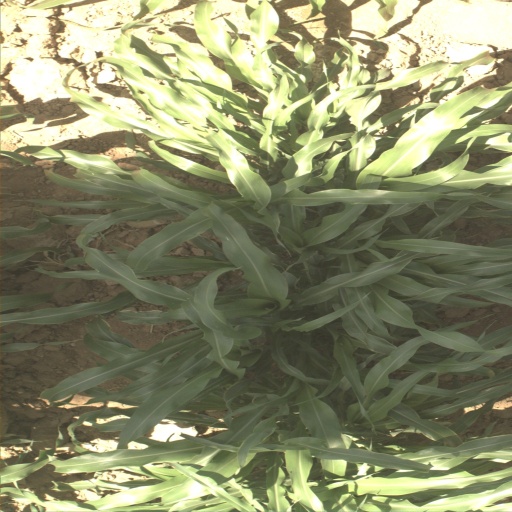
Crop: sorghum